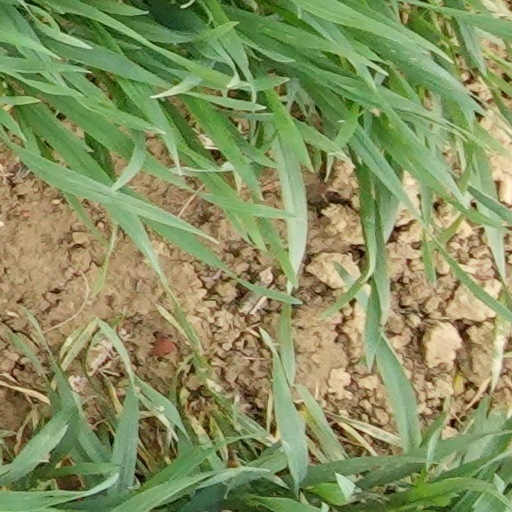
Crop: wheat